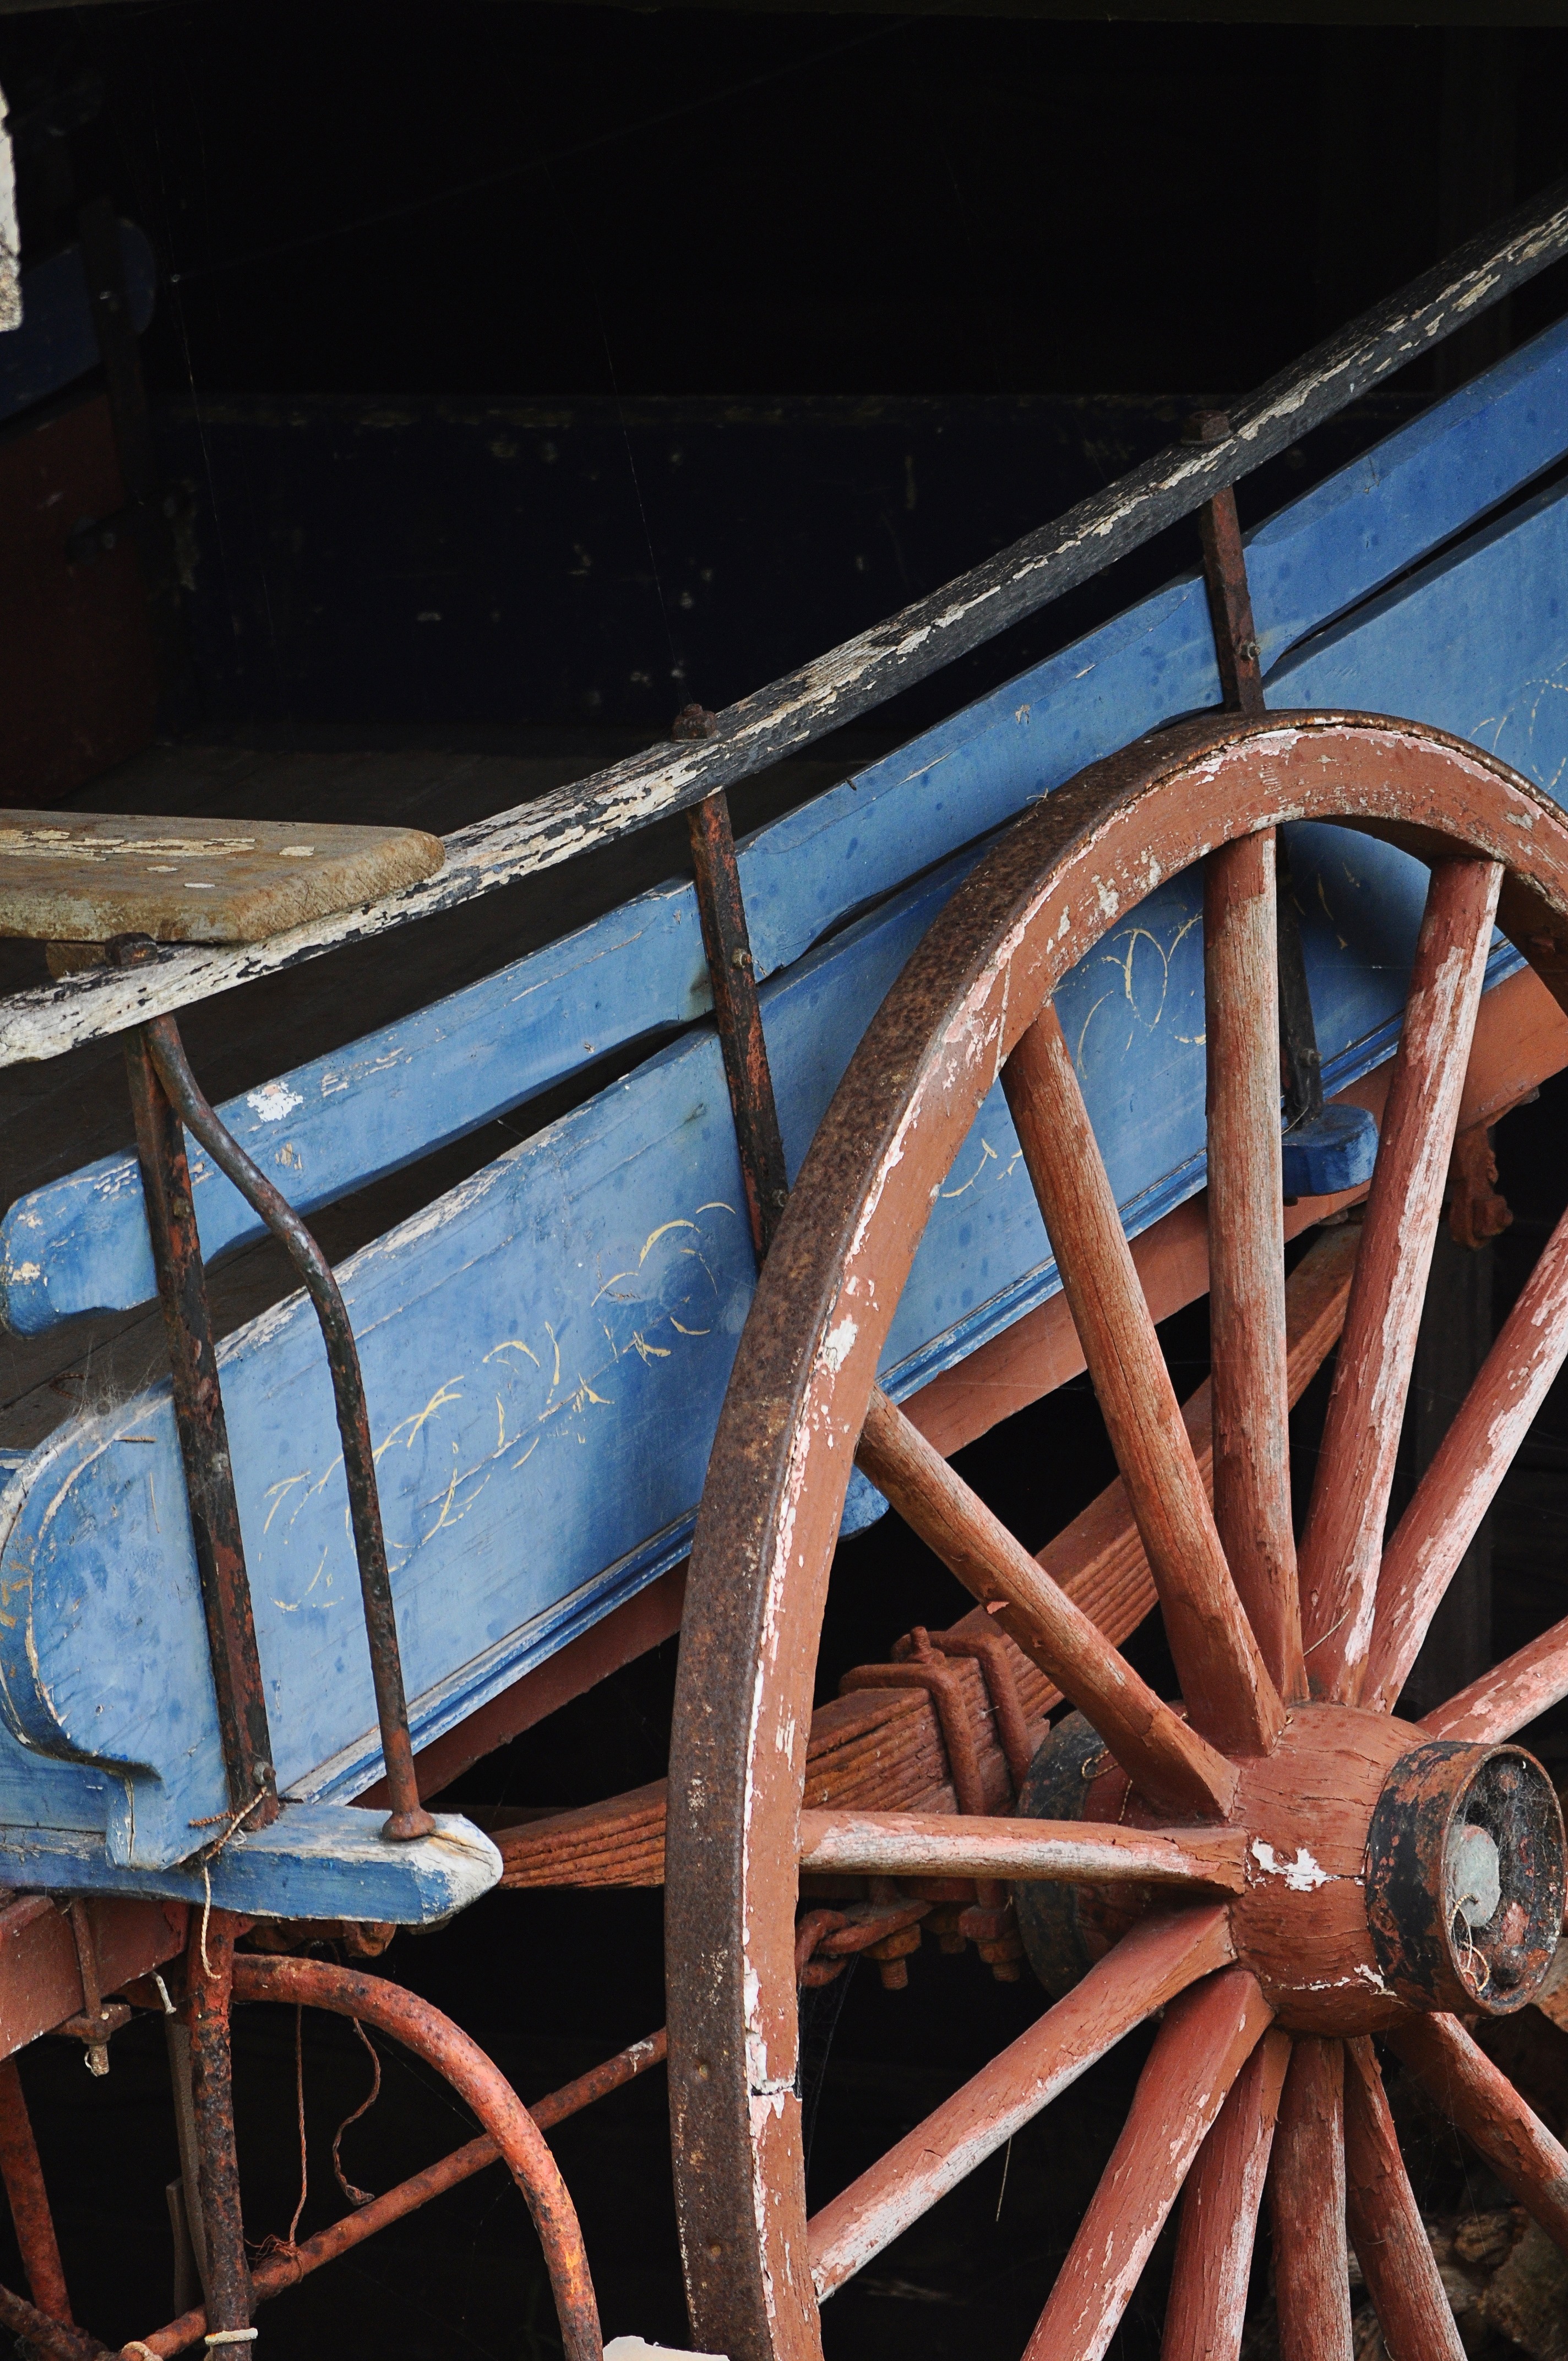
wood, boat, vintage, antique, wheel, wagon, old, isolated, rustic, vehicle, blue, close up, art, background, spokes, rusty, wheels, cowboy, history, carriage, western, iron, victorian, old wagon wheel, farm wagon, harvest wagon, spok, harvest produce